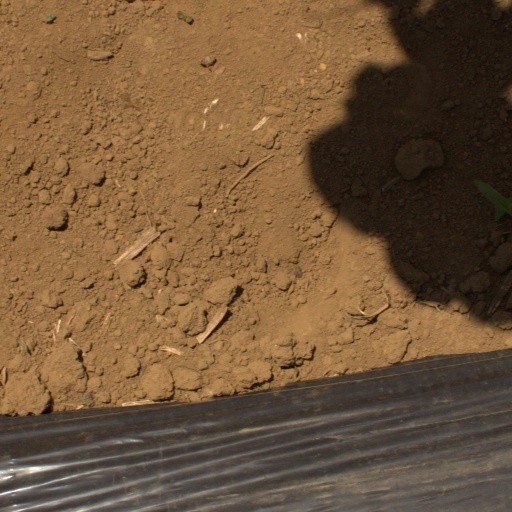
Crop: Jerusalem artichoke